Men's high jump Italian record progression

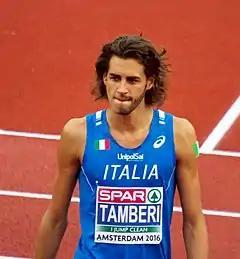
Gianmarco Tamberi is the current Italian record holder.

The Italian record progression for men's high jump is recognised by the Italian Athletics Federation (FIDAL).